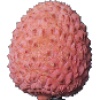
Label: lychee